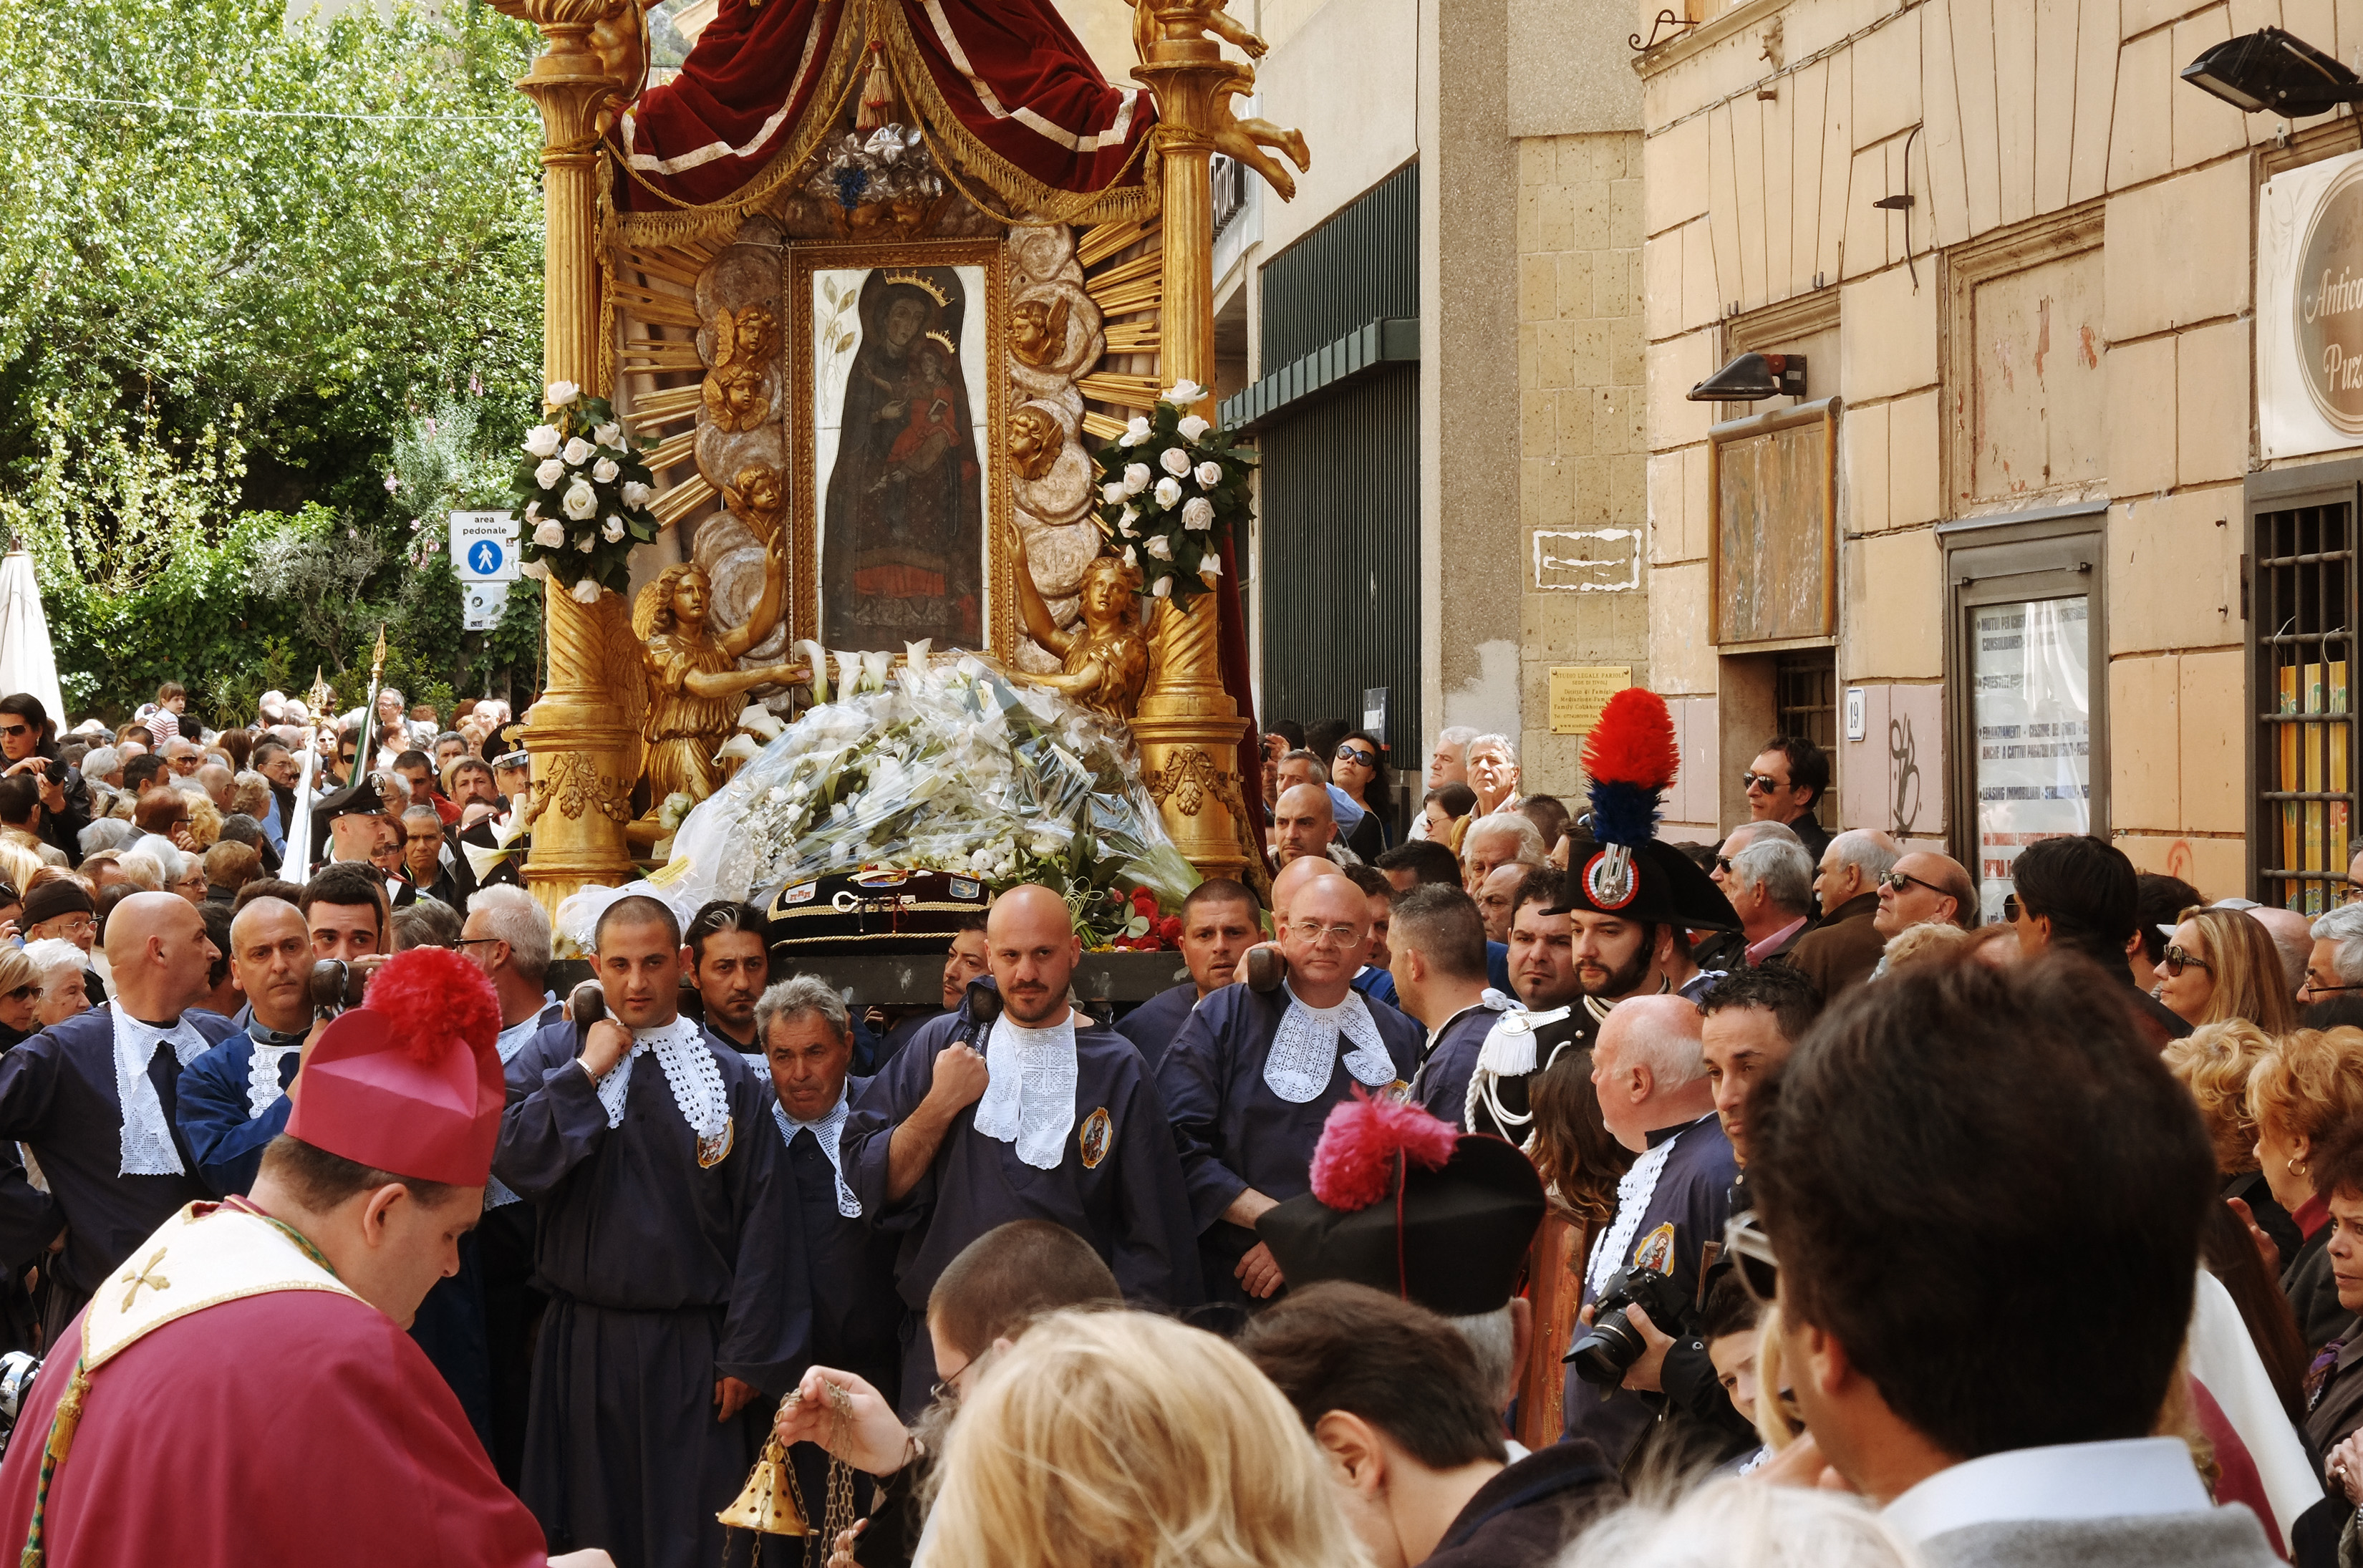
people, italy, pope, fuji, fujix, fujixe1, e1, tivoli